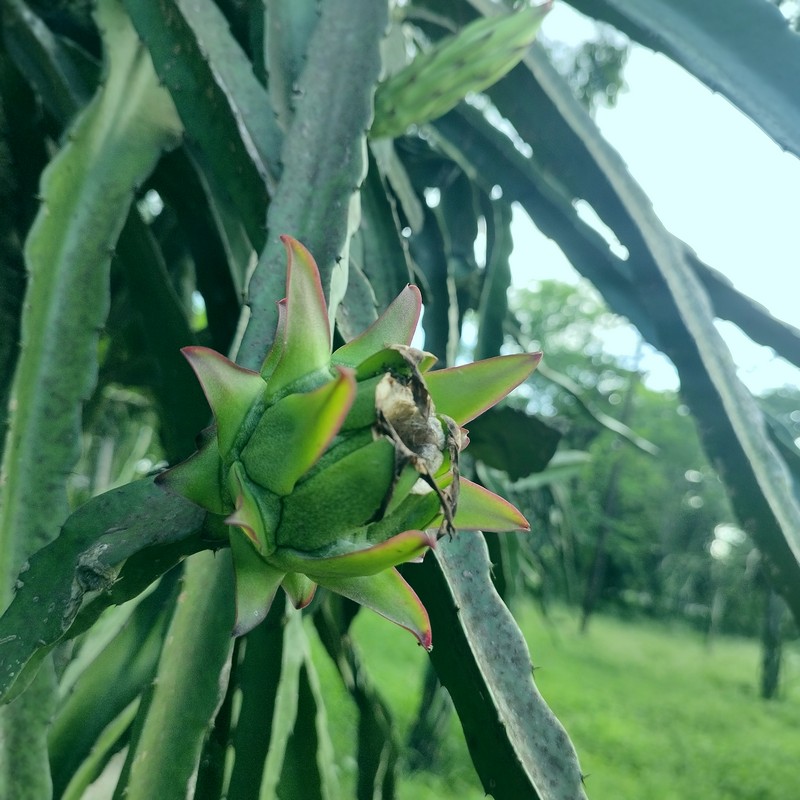
Label: Immature Dragon Fruit